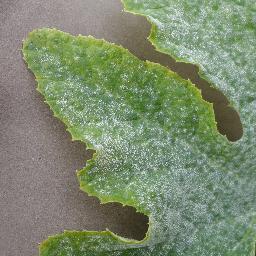
Label: Squash___Powdery_mildew